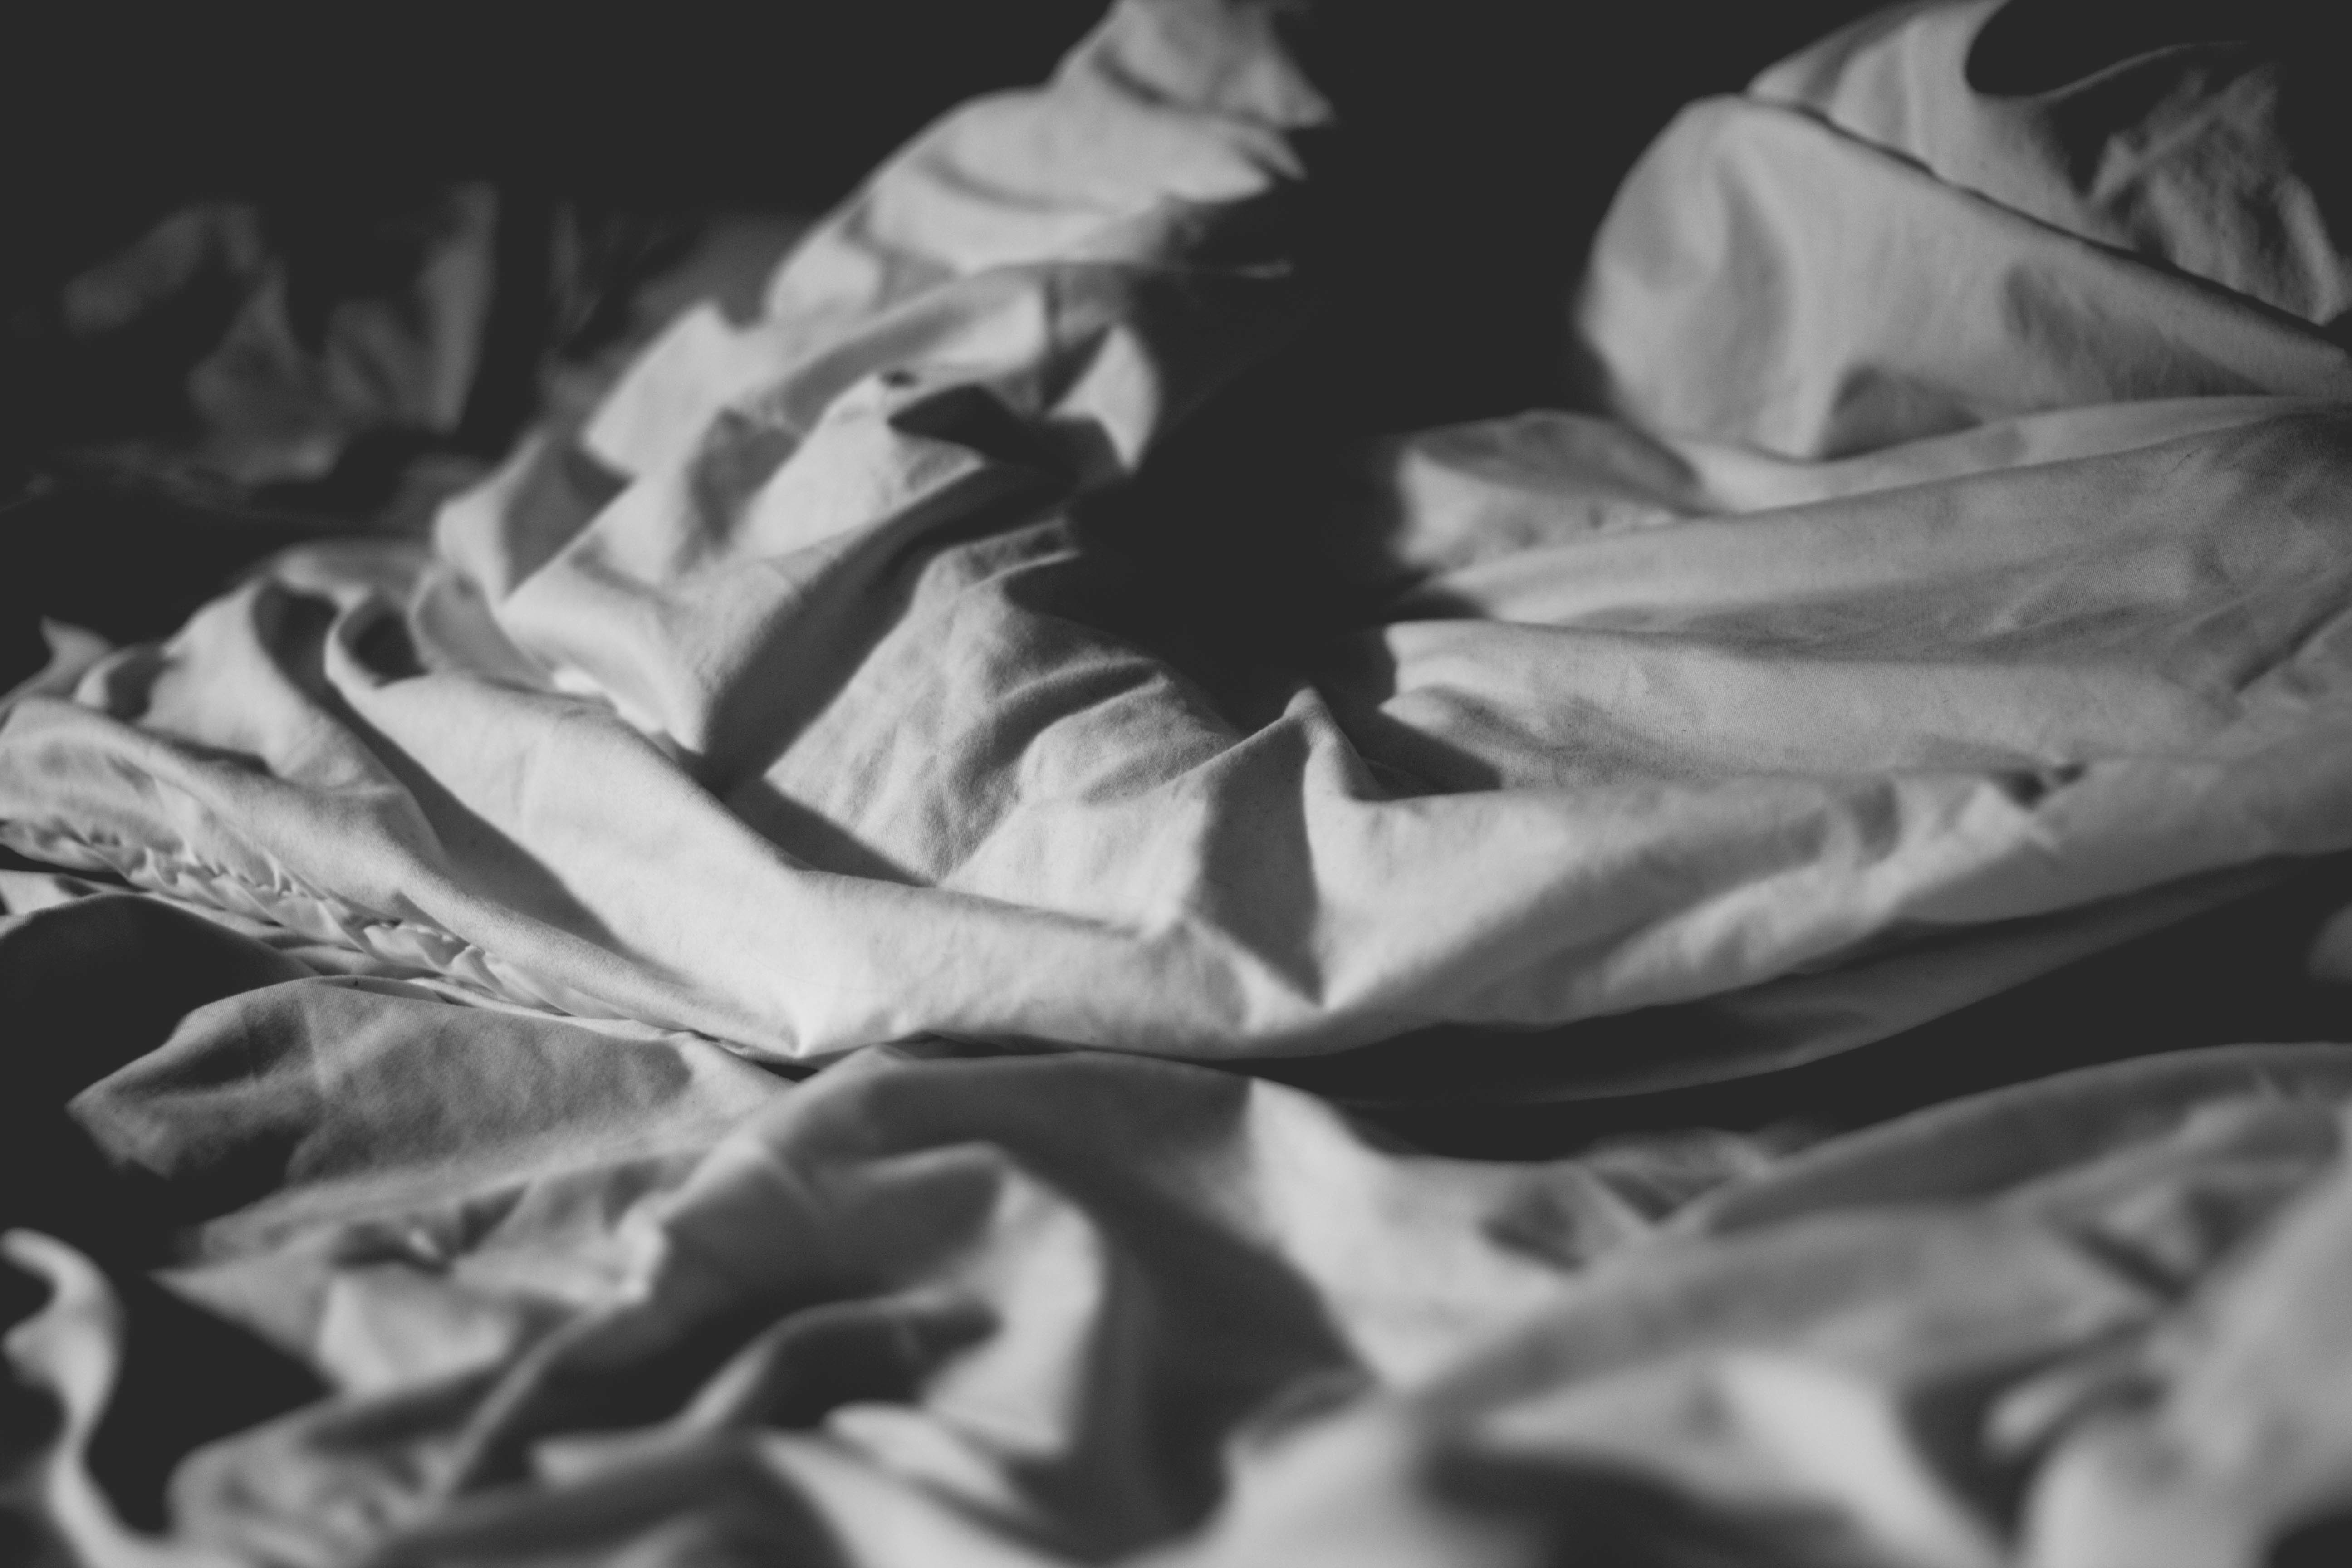
hand, black and white, white, photography, leaf, flower, black, monochrome, sketch, drawing, still life photography, monochrome photography